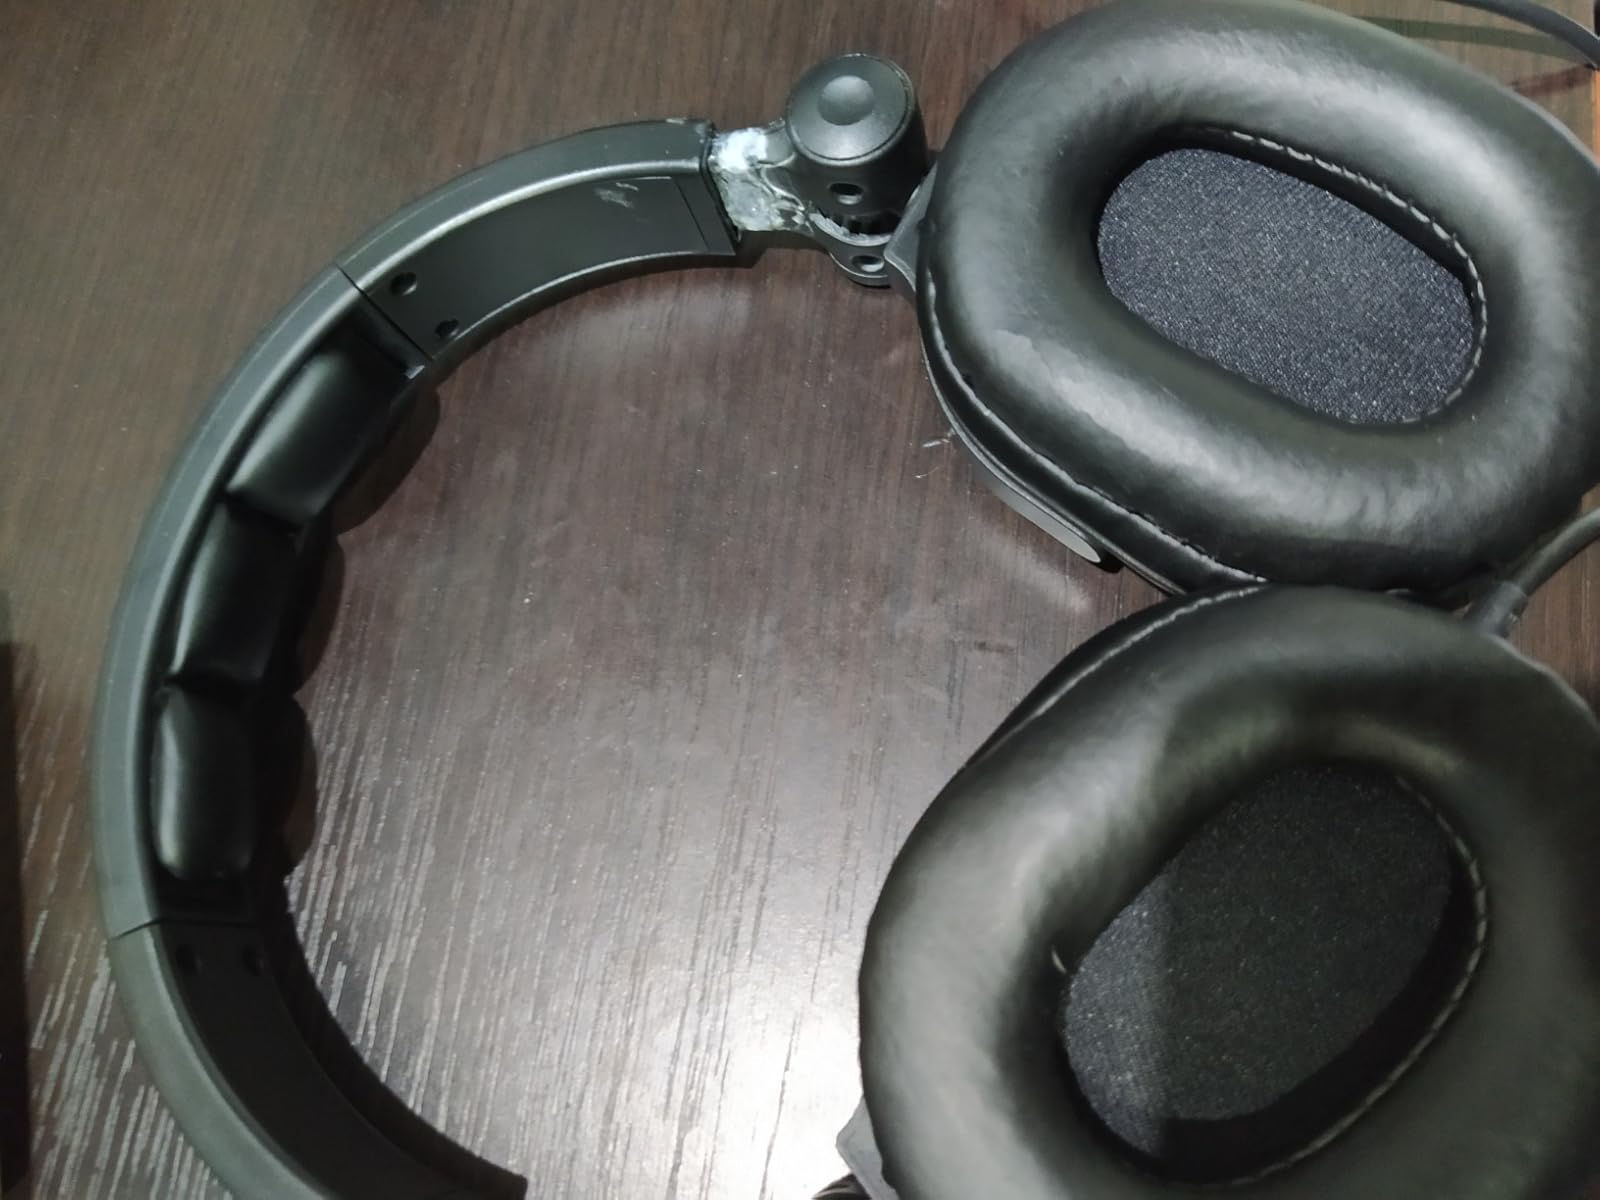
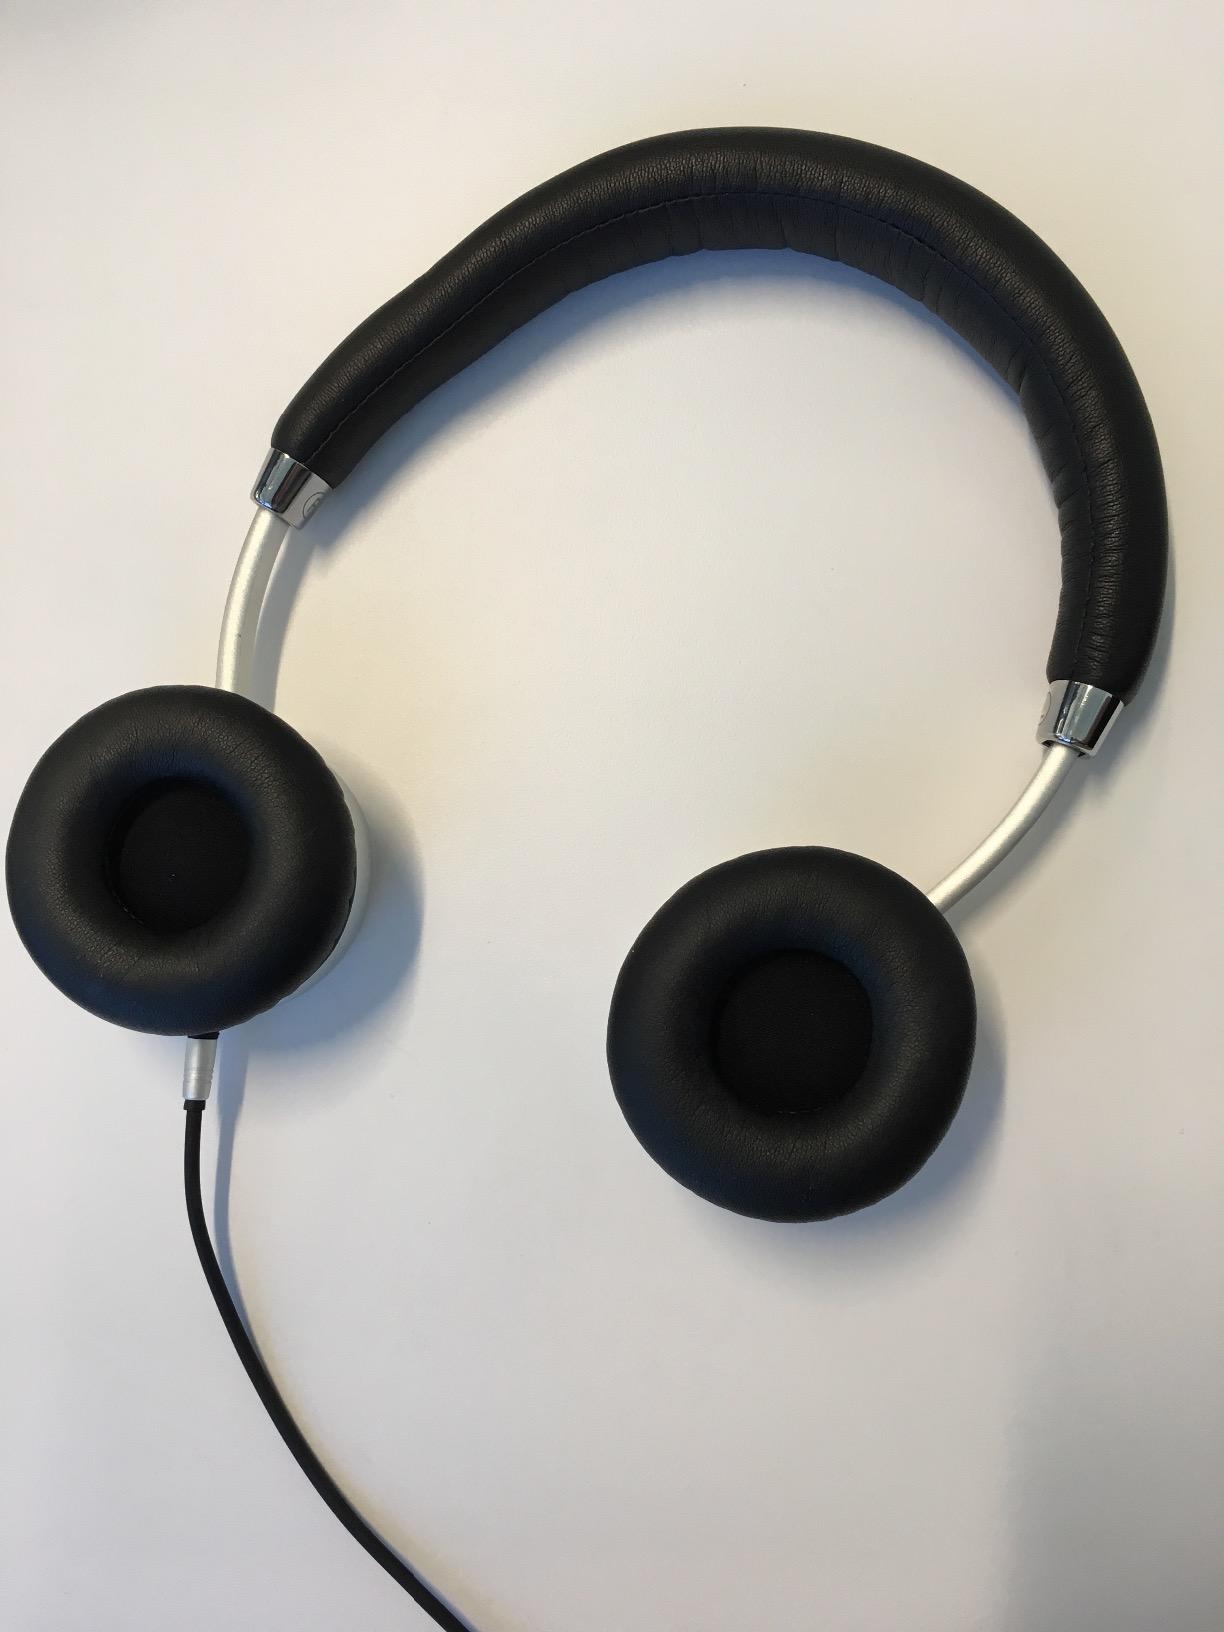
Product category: headphones
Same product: no